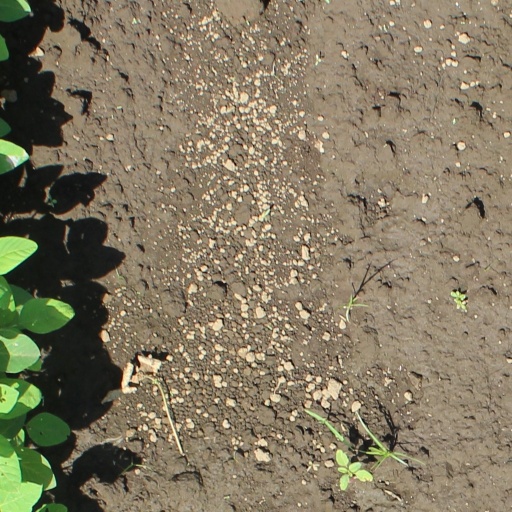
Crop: soybean